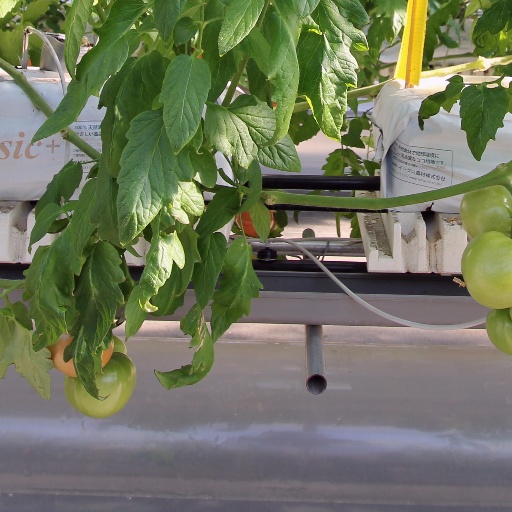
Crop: tomato